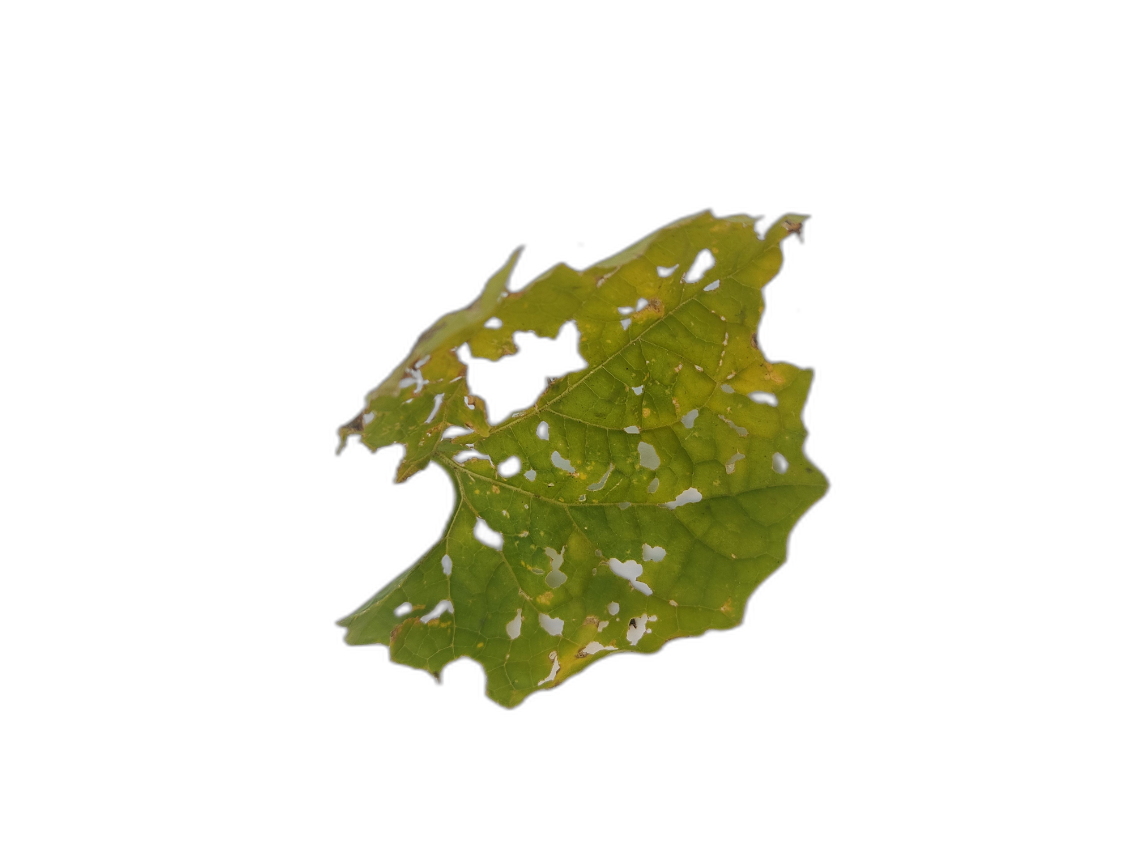
Crop: Zucchini
Label: Xanthomonas_Leaf_Spot